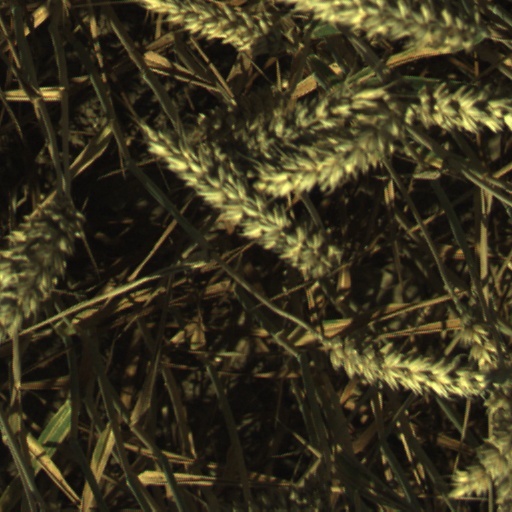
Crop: wheat